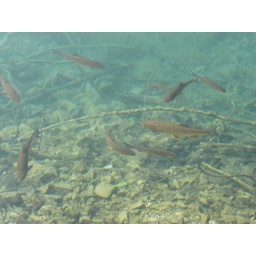
fish in the crazy water